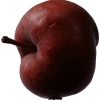
Label: Apple 18